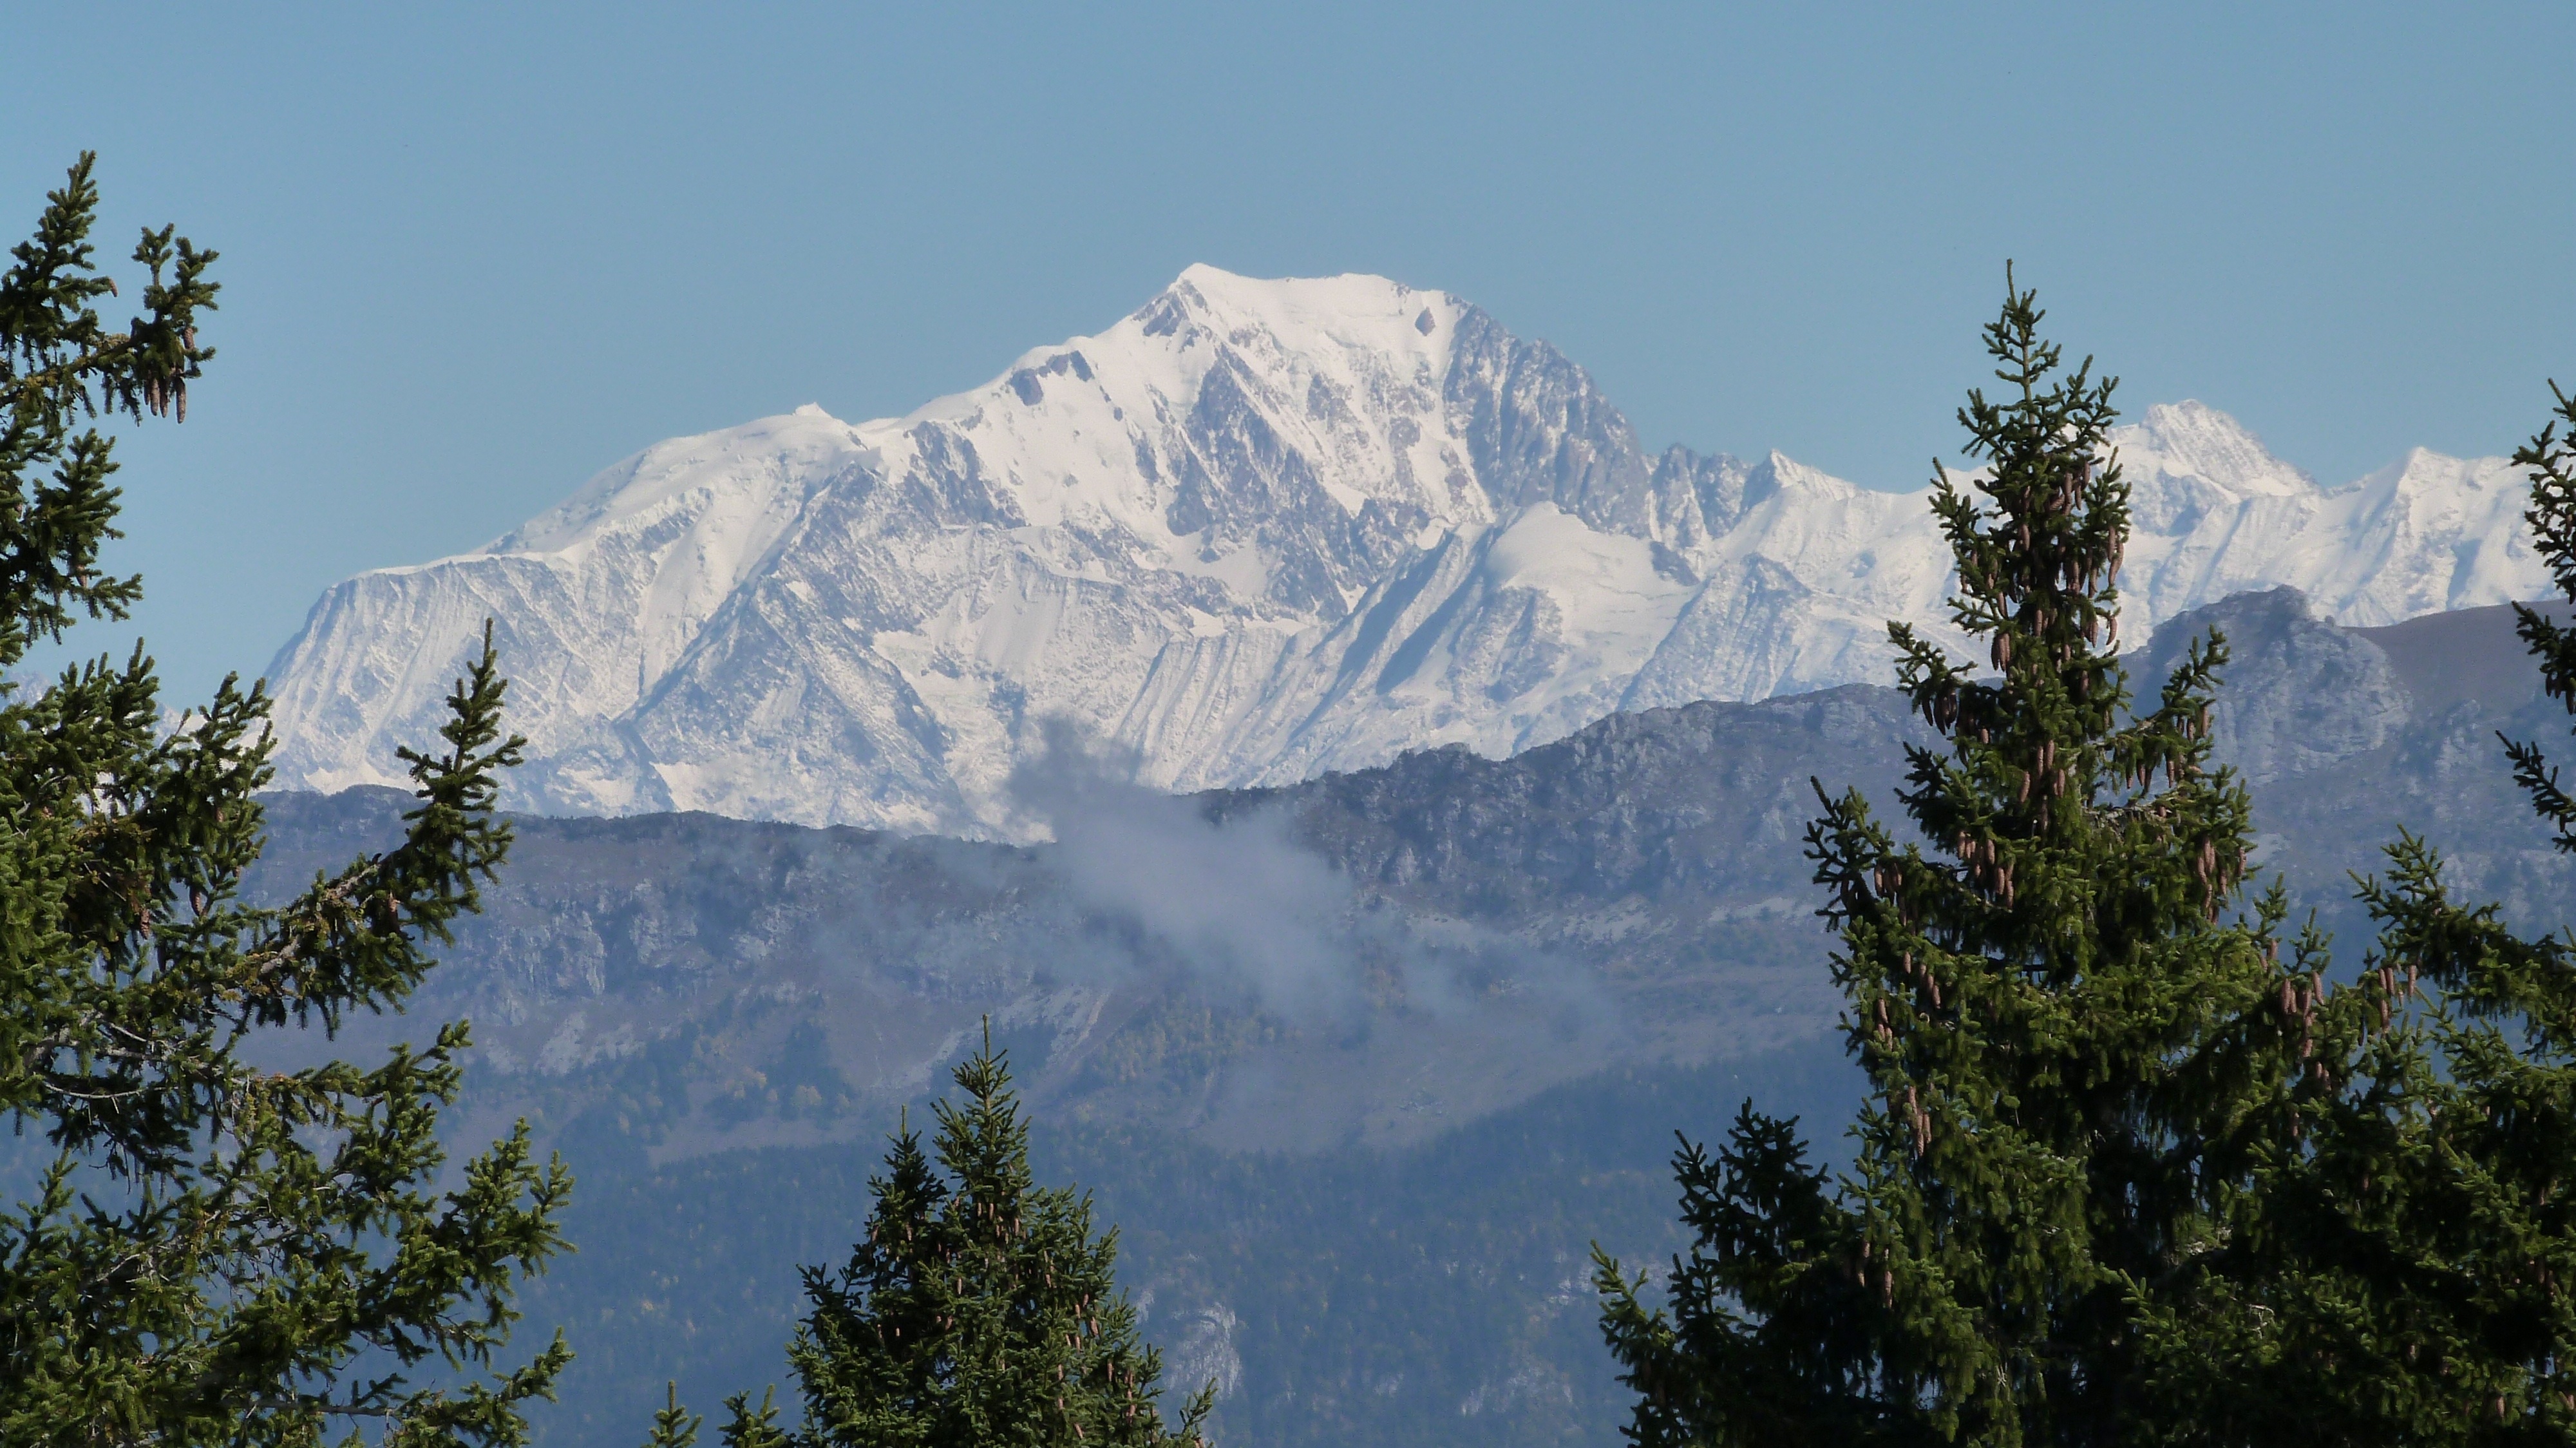
tree, nature, wilderness, mountain, snow, adventure, mountain range, france, weather, ridge, summit, mont blanc, alps, cirque, landform, mountain pass, geographical feature, mountainous landforms, geological phenomenon